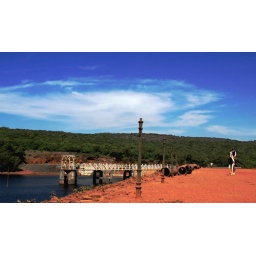
bridge near Venna lake